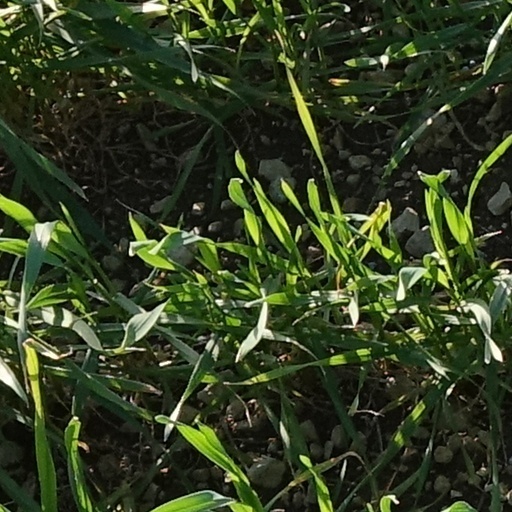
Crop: wheat